Isbul

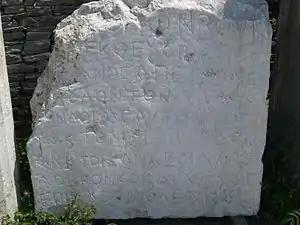
A damaged stone plate with a Medieval Greek inscription

The office of the "kavhan" was a hereditary title in the First Bulgarian Empire, monopolised by the members of the tentatively known "Kavhan family". In order to accede to that position, Isbul must have belonged to the Kavhan family, which is indirectly evidenced by his Bulgar name. Historian Plamen Pavlov theorises that Isbul may have begun his career under the ruler Krum (r. 803–814), and by the time of Krum's son Omurtag (r. 815–831), Isbul was already an influential noble. As he is referred to as a "kavhan" and regent of the next ruler, Malamir (r. 831–836), it is conjectured that he had been appointed to the office at some point during Omurtag's rule.